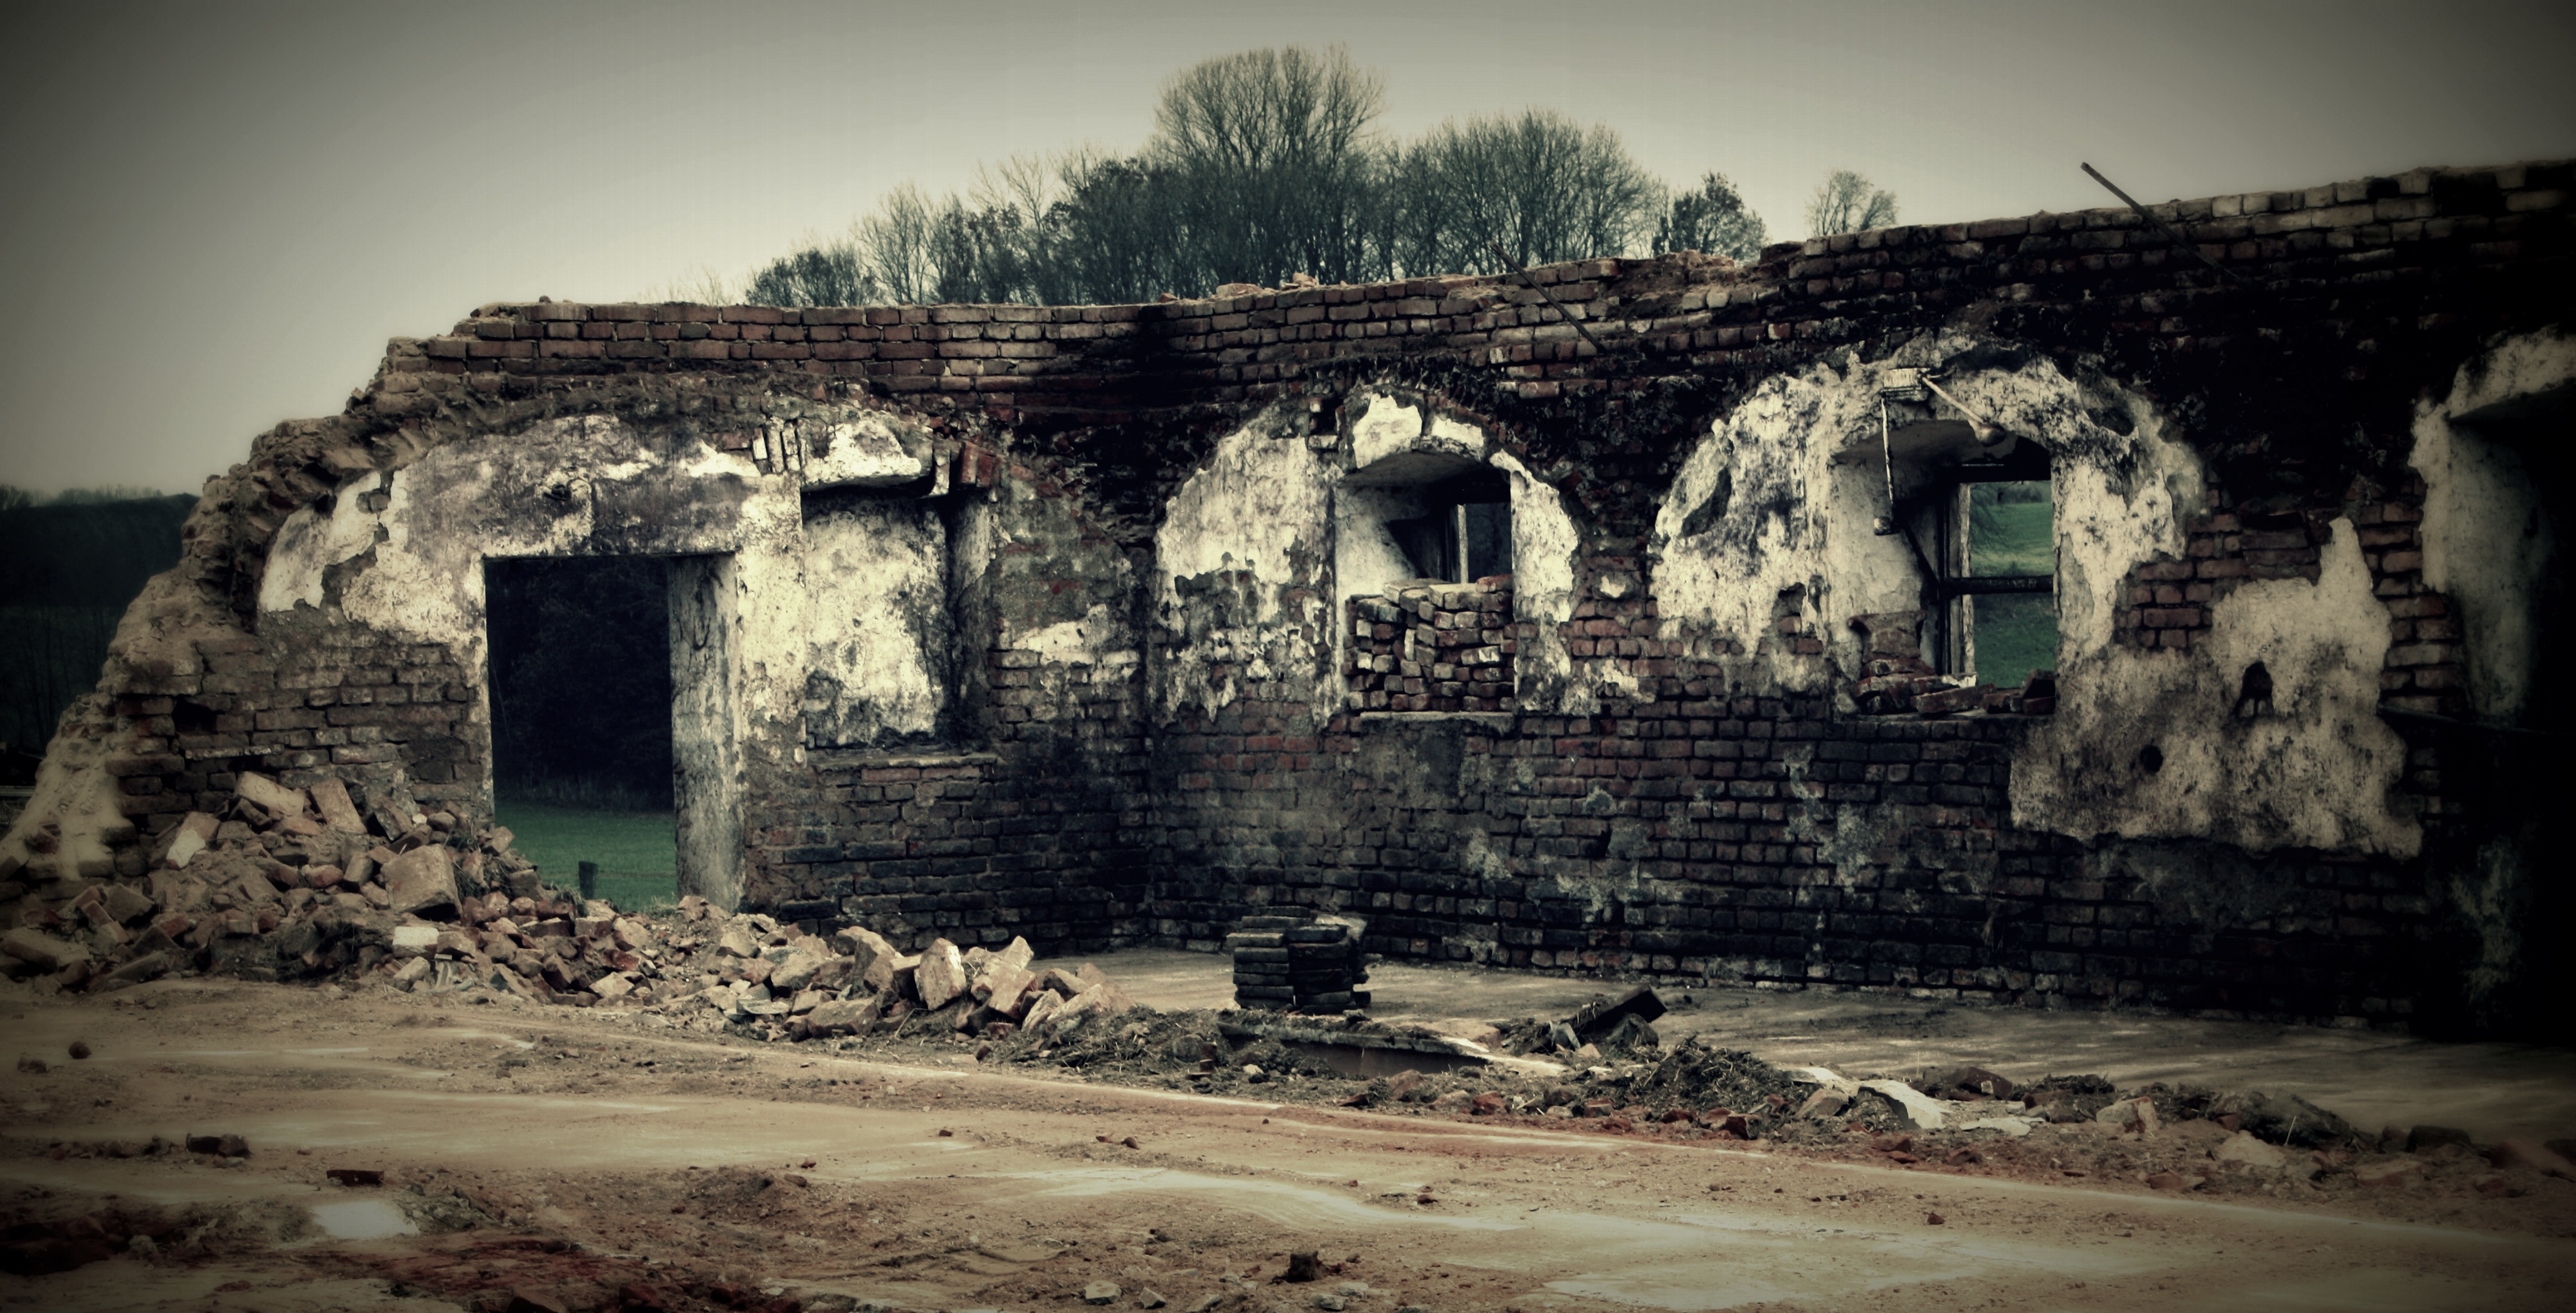
wall, stone, darkness, stone wall, ruin, brick, stones, temple, ruins, history, vault, demolition, masonry, old sanja, ancient history